Swimming at the 1900 Summer Olympics – Men's 1000 metre freestyle

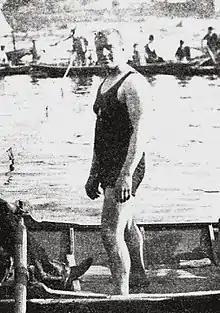
Gold medalist John Arthur Jarvis

The men's 1000 metre freestyle was an event on the Swimming at the 1900 Summer Olympics schedule in Paris. It was the middle length of the three freestyle events. It was held on 11 August and 12 August 1900. 16 swimmers from 6 nations competed. The event was won by John Arthur Jarvis of Great Britain. Otto Wahle of Austria took silver, while Zoltán Halmay of Hungary earned bronze.